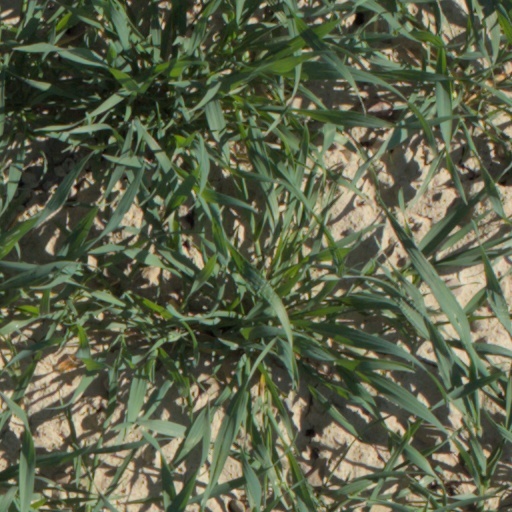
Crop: wheat